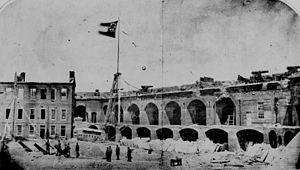
Le fort Sumter après l'assaut d'avril 1861. Photo de 1861
La bataille du fort Sumter désigne le bombardement des 12 et 13 avril 1861 par l'armée des États confédérés qui visait à déloger la garnison fédérale occupant le Fort Sumter à l'entrée de la baie de Charleston en Caroline du Sud. Cette bataille, qui n'a pas fait de morts, déclenche la guerre de Sécession aux États-Unis, conflit le plus meurtrier de l'histoire du pays.